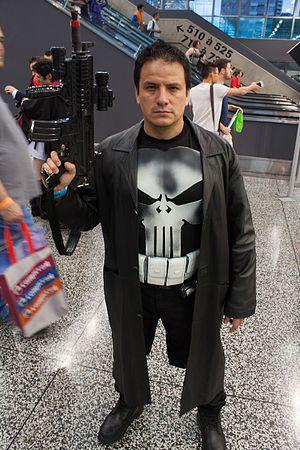
Frank Castle, alias le Punisher, est un anti-héros évoluant dans l’univers Marvel de la maison d'édition Marvel Comics. Créé par le scénariste Gerry Conway et les dessinateurs Ross Andru et John Romita, Sr., le personnage de fiction apparaît pour la première fois dans le comic book The Amazing Spider-Man #129 en février 1974.
Punisher : Zone de guerre est un film américano-canado-allemand réalisé par Lexi Alexander, sorti en 2008.